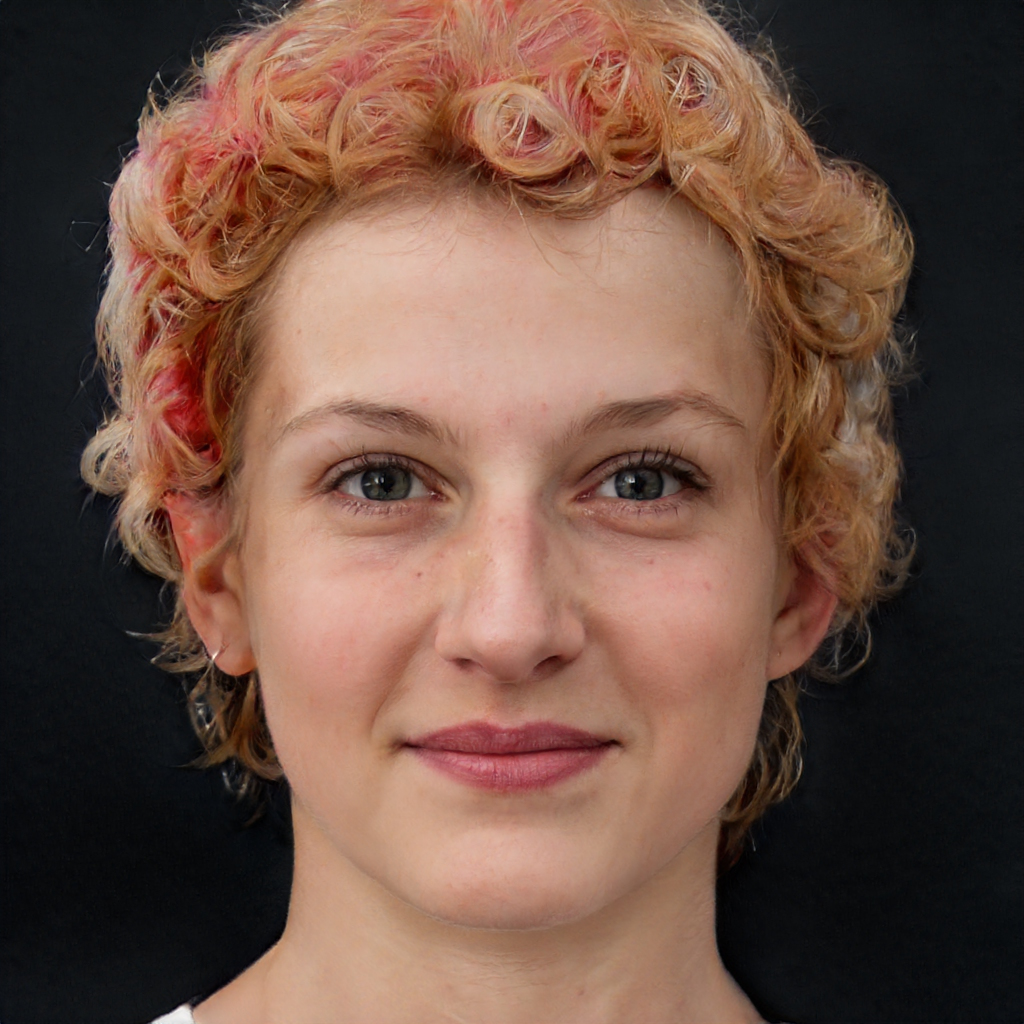
Label: No Watermark